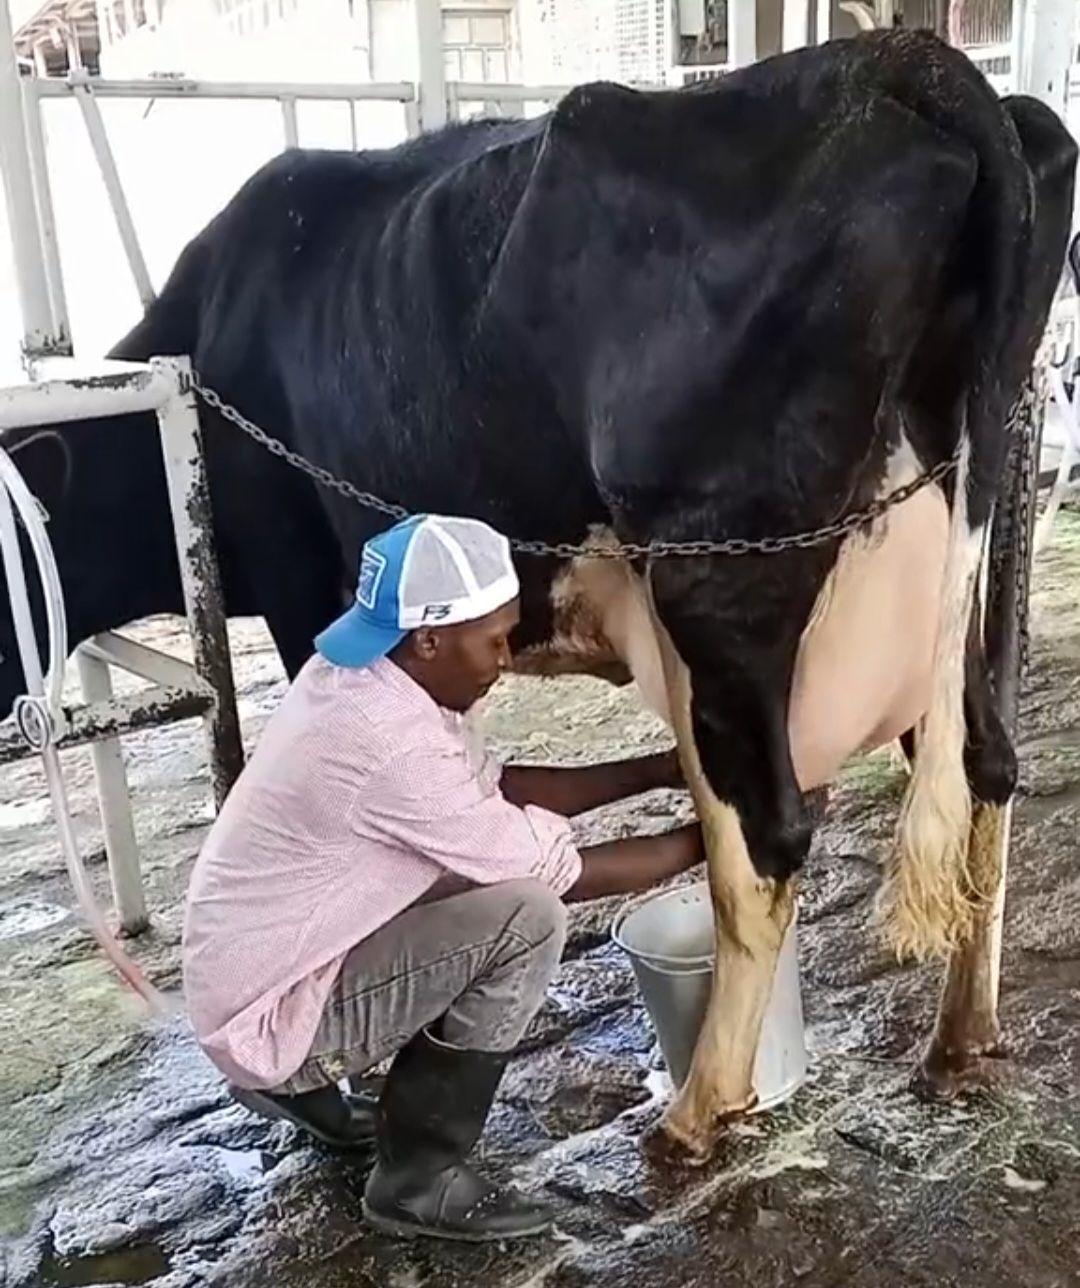
Ng'ombe mmoja mkubwa wa rangi nyeusi na madoa meupe huku amesimama akiwa ametengwa na nyororo pande ya nyuma mwanaume mmoja aliyechuchumaa amevalia kofia inayoangalia upande wa nyuma na buti nyeusi akiwa na ndoo ya rangi ya fedha huku anamkama ng'ombe.